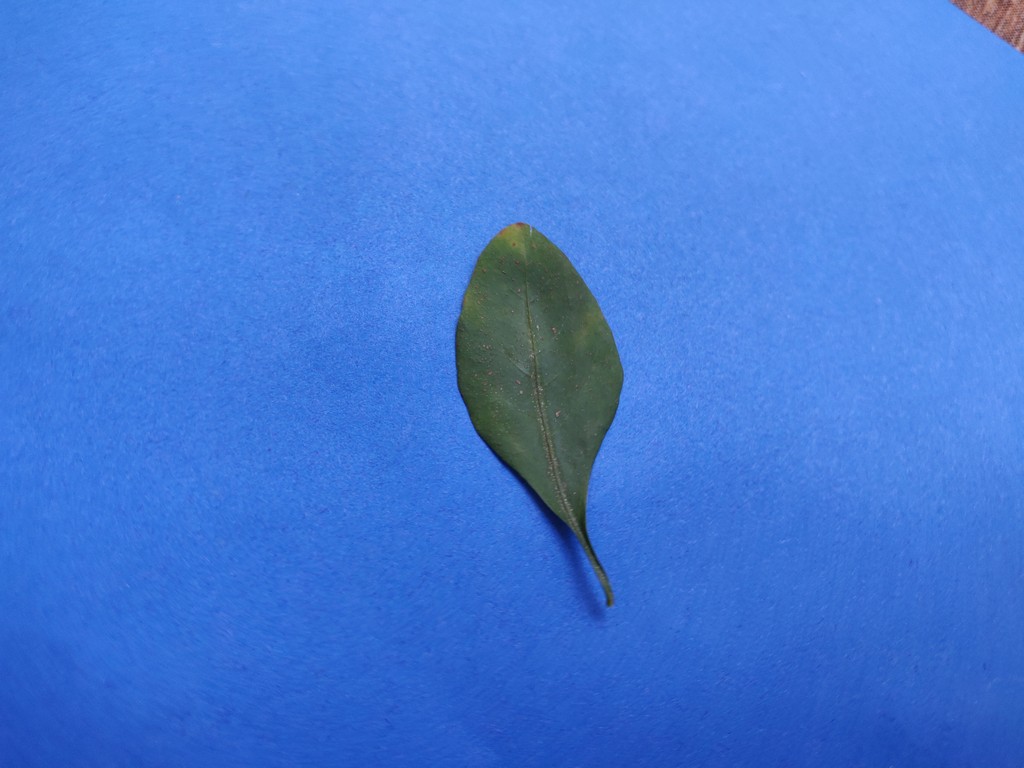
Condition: Unhealthy
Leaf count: single
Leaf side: front